Merriwagga

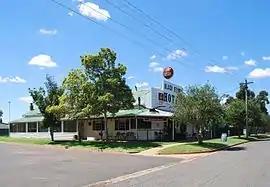
Black Stump Hotel

Merriwagga is a town in the northern part of the Riverina region of the Australian state of New South Wales. It is situated by road, about north west of Goolgowi and south of Hillston on the Kidman Way in NSW. At the , it has a population of 169. The main industry is agriculture.